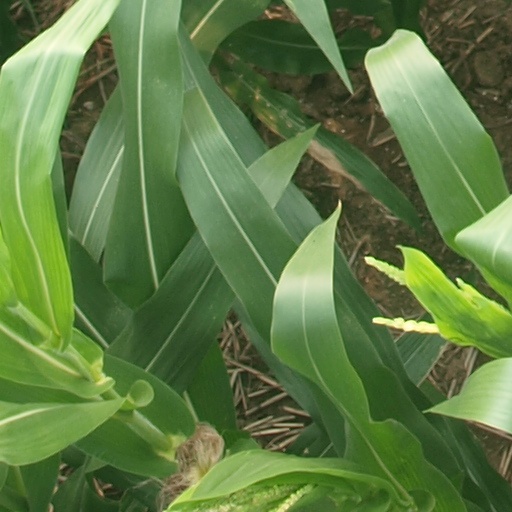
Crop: maize; corn